Computer graphics

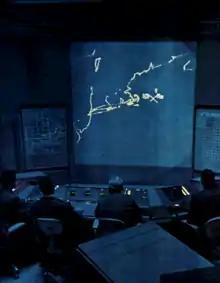
SAGE Sector Control Room

Computer graphics deals with generating images and art with the aid of computers. Computer graphics is a core technology in digital photography, film, video games, digital art, cell phone and computer displays, and many specialized applications. A great deal of specialized hardware and software has been developed, with the displays of most devices being driven by computer graphics hardware. It is a vast and recently developed area of computer science. The phrase was coined in 1960 by computer graphics researchers Verne Hudson and William Fetter of Boeing. It is often abbreviated as CG, or typically in the context of film as computer generated imagery (CGI). The non-artistic aspects of computer graphics are the subject of computer science research.